Ken Lum

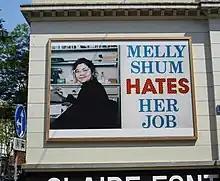
Rotterdam kunstwerk Melly Shum hates her job

Lum received an MFA from University of British Columbia (UBC) in 1985. One of his earliest major projects was his Portrait-Logo series from the mid-1980s, in which he paired portraits with logos, names, or descriptive text. The works borrow from the aesthetics of family photography and advertising, sometimes also commenting on stereotypes of gender and ethnicity. By creating a tension between image and text, Lum destabilizes meaning and makes the viewer conscious of their role in constructing meaning.